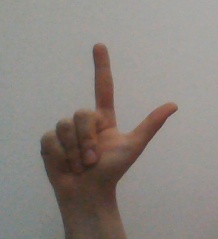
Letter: laam